Philippines Hobie Challenge

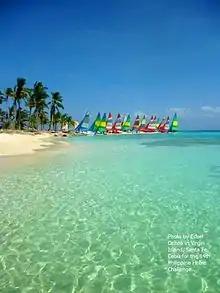

The Philippine Hobie Challenge is a long distance race using the Hobie 16 sailing catamaran manufactured by the Hobie Cat Company.